Alfa Romeo Giulietta (2010)

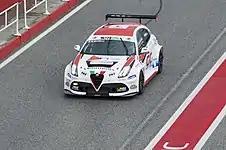
Massimiliano Mugelli at TCR Italy 2019 in Misano.

The Giulietta was designed with a target of a 5-star Euro NCAP safety rating. The car also has many electronic devices as standard: VDC (Vehicle Dynamic Control) electronic stability control, DST (Dynamic Steering Torque), Q2 electronic differential and Alfa Romeo DNA selector which allows driver to choose between three different driving settings; Dynamic, Normal and All-Weather, this setting controls the behaviour of engine, brakes, steering, suspension and gearbox.